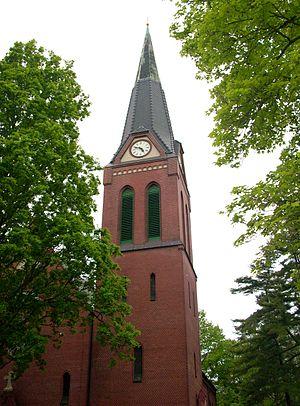
Bernsdorf est une ville de Saxe, située dans l'Arrondissement de Bautzen, dans le district de Dresde.